Public dispensary

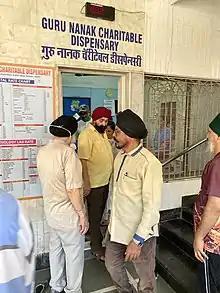
Guru Nanak Punjabi Sabha Charitable Dispensary in Chakala, Mumbai

A public dispensary, charitable dispensary or free dispensary gives advice and medicines free-of-charge, or for a small charge.